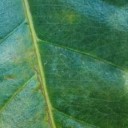
Label: Cerscospora